Beaufort House (Chelsea)

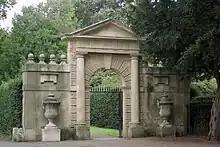
The north gate of Beaufort House, now at Chiswick Park, London

Upon More's arrest in 1534 the estate was confiscated, coming into the possession of the Comptroller of the Royal Household, William Paulet. In 1538 it was considered sufficiently impressive to give as temporary accommodation to Louis de Perreau, Sieur de Castillon, the French ambassador to the English court; the delicate matter of choosing a French royal wife for King Henry (after the death of Queen Jane Seymour) was under consideration. Subsequent owners associated with the royal household included Paulet's son, John Paulet, 2nd Marquess of Winchester, and Gregory Fiennes, Lord Dacre of the South. After the execution of Fiennes the house passed to Lord Burleigh, Queen Elizabeth's chief minister, to be followed by his youngest son, Sir Robert Cecil, afterwards Earl of Salisbury, who took possession in 1597. Cecil remodelled the front of the house in 1597, using the designs of architect John Thorpe, but shortly afterwards he sold it to Henry Clinton, 2nd Earl of Lincoln in order to buy property nearer to Westminster.